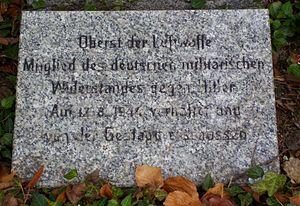
Wilhelm Staehle est un officier allemand du service de renseignements de l'État-major, un monarchiste et un combattant de la résistance contre le nazisme.